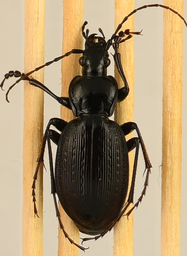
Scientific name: Pterostichus lachrymosus
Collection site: Mountain Lake Biological Station NEON (MLBS), plot MLBS_009